Lisfranc ligament

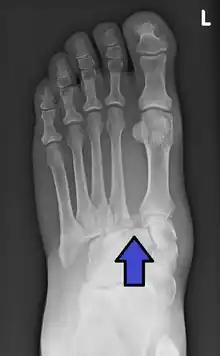
Lisfranc fracture, with an increased distance between the medial cuneiform and the second metatarsal.

The Lisfranc ligament connects the medial cuneiform bone to the second metatarsal. It is a complex of 3 ligaments: the dorsal Lisfranc ligament, the interosseous Lisfranc ligament, and the plantar Lisfranc ligament.